Bad Laasphe

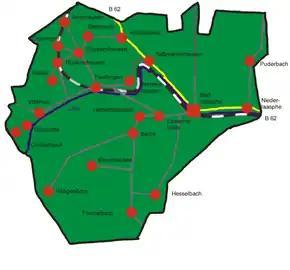
Constituent communities

In 1888, the town of Laasphe lay in the Prussian administrative region of Arnsberg in Wittgenstein district and was connected to the Kreuzthal-Marburg line of the Prussian State Railway ("Preußische Staatsbahn"). In 1888 Laasphe had a junior teachers' college, a local court and knitwear and hosiery factories. In 1885, Laasphe had 2225 mostly Evangelical inhabitants. Schloss Wittgenstein owned two ironworks. (From "Meyers Konversations-Lexikon")